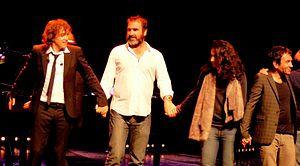
CALI avec CANTONA
Bruno Caliciuri, dit Cali est un auteur-compositeur-interprète français né le 28 juin 1968 à Perpignan. À mi-chemin entre chanson française et rock, il revendique une position d'artiste concerné par les problèmes de la société et du monde et n'hésite pas à s'engager publiquement.